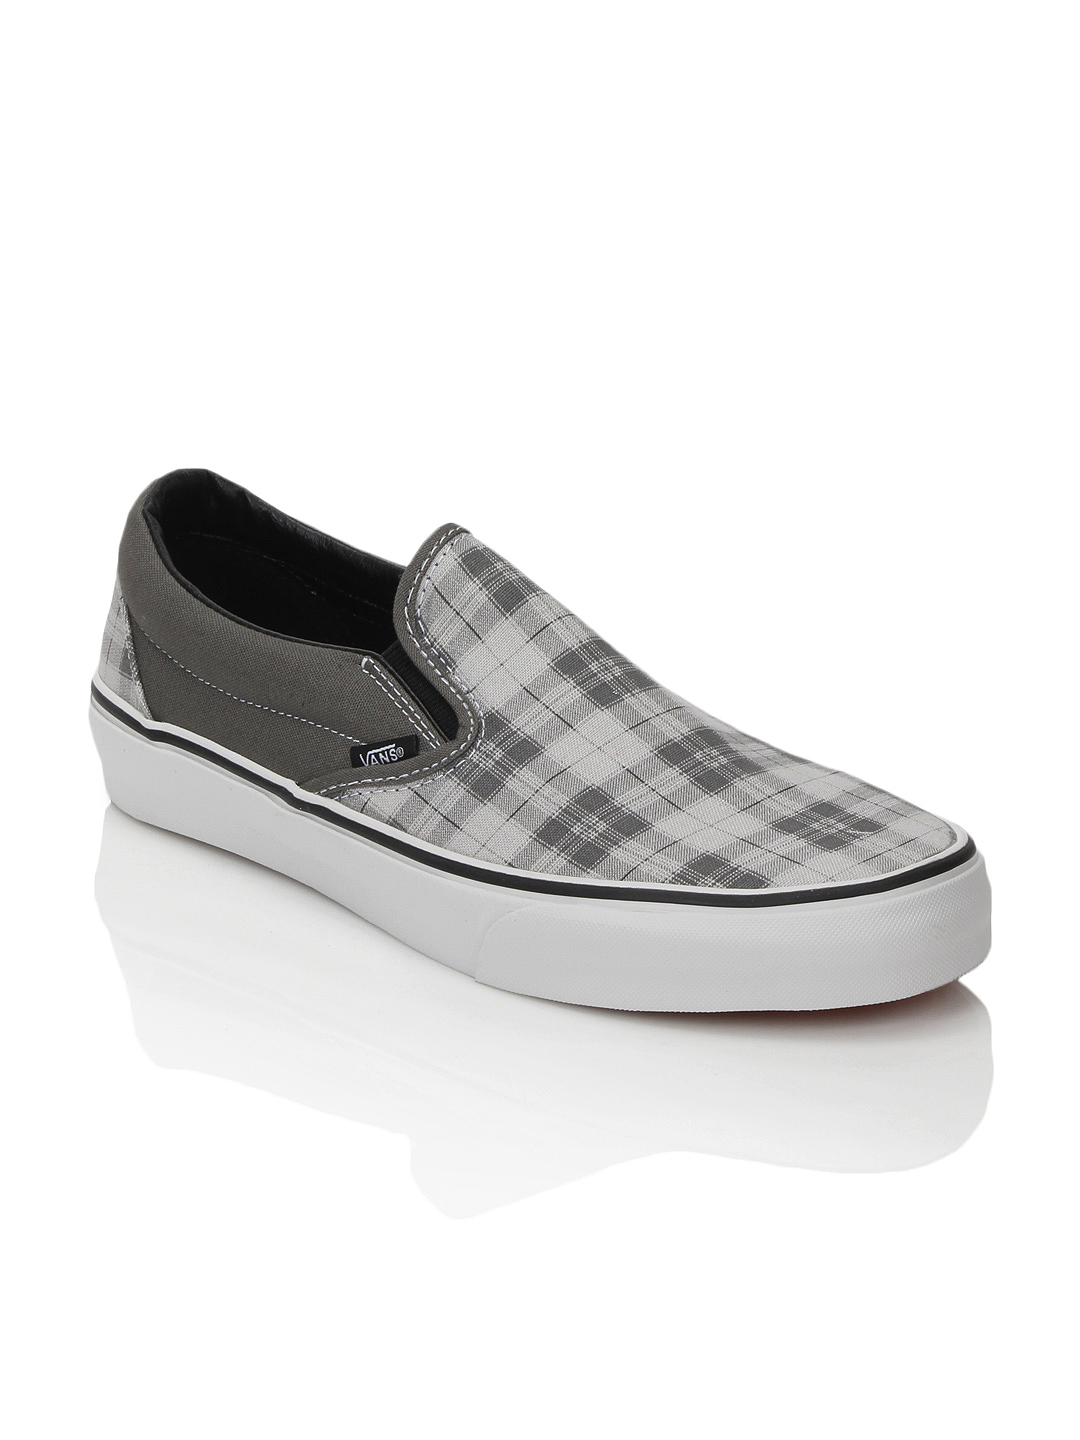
Vans Men Classic Slip-On Grey Shoes
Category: Footwear / Shoes / Casual Shoes
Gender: Men
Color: Grey
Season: Summer 2012
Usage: Casual